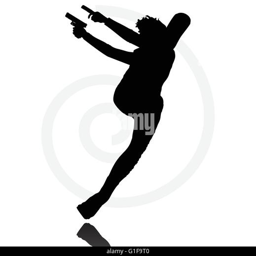
vector image - man with a gun pointing silhouette isolated on white background